Bertram de Criol

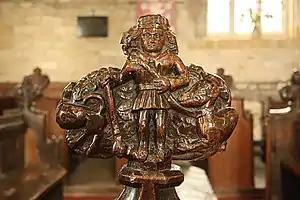
Pew carving at Croxton popularly thought to represent Nicholas de Crioll

In May 1242 the King granted to de Criol and to his heirs the manor of Croxton (Croxton Kerrial, Leicestershire, named from this family) in part exchange for Kettleburgh (near Framlingham Castle), the formerly sequestrated manor. To this were added lands in the manor of Lechton, Sussex (probably Laughton), held by the king in bail from the Queen's uncle Peter II, Count of Savoy, to be held in interim by Bertram for the service of a pair of white gloves. Croxton manor had formerly been a possession of Hubert de Burgh's: the nearby Premonstratensian abbey of Croxton received repeated gifts from Henry, because the heart of his father King John was buried in the church of St John the Evangelist there. By 1246 Croxton manor had passed to Bertram's kinsman Nicholas de Crioll, who was granted a market and fair. But the heirs of Hamo de Valoignes, whom de Criol had in charge, he delivered to William de Cantilupe, to whom their marriages were granted.